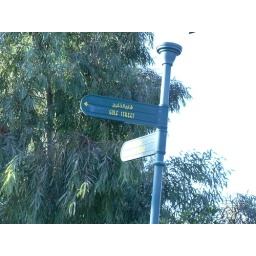
The road near souq sharq has many quaint lamp posts and sign posts